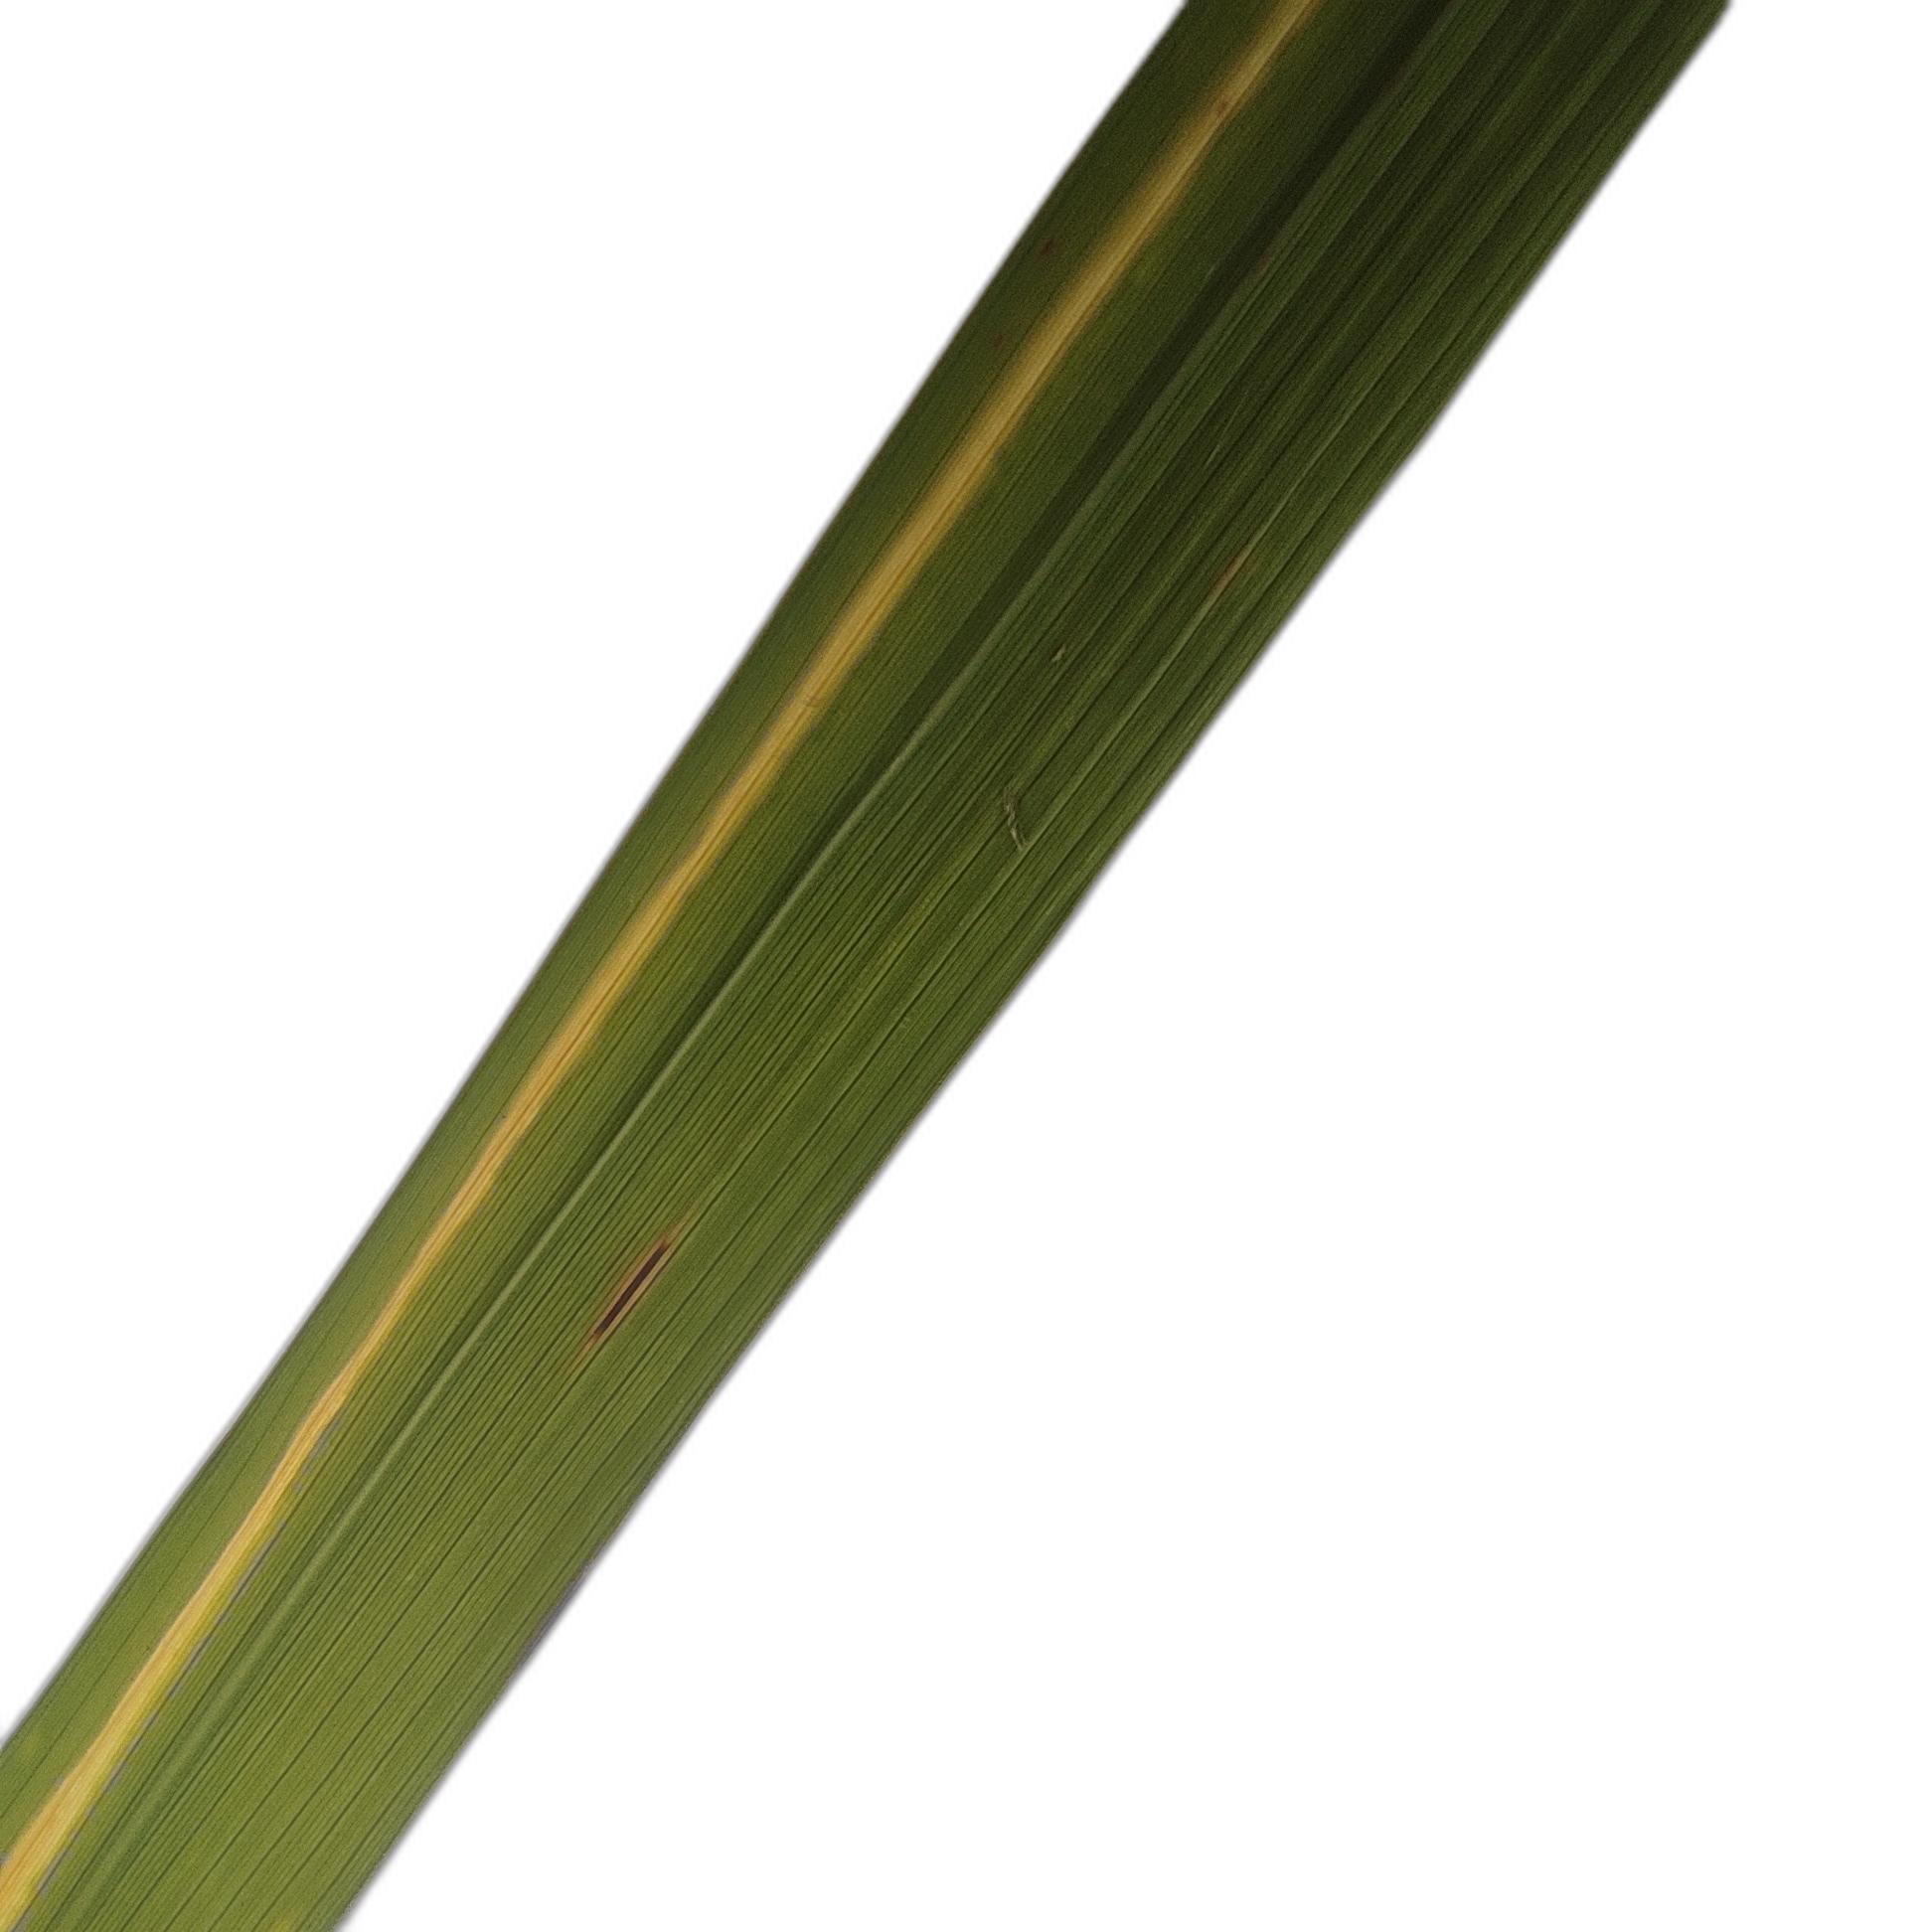
Label: Rice Stripes